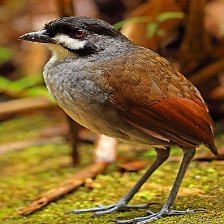
Species: JOCOTOCO ANTPITTA
Scientific name: GRALLARIA RIDGELYI